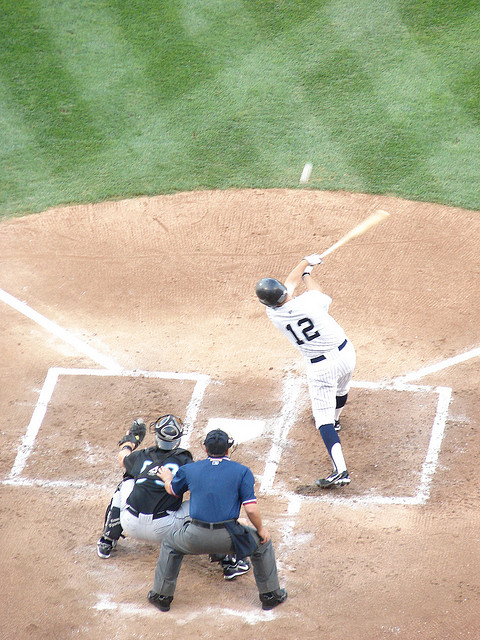
cầu thủ đánh bóng đang nghiêng người để đánh bóng